Australia national Australian rules football team

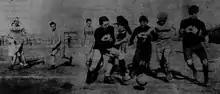
USA schoolboys vs Young Australia. Presidio of San Francisco. 1 October 1911. These unnofficial internationals were supported by Western Australia but not sanctioned by the Australasian Football Council.

Western Australia through the West Australian Football League and its junior Young Australia League organised unsanctioned tours of the US by Australian junior representative teams between 1911 and 1919 reciprocating young American tours of Australia from 1909, resulting in the first international match between the two countries in 1911 (though the teams were composed mostly of West Australians) and helping establish Australian rules football in the United States. For a country with less than a thousand players, USA's junior athletes proved highly competitive against the Australian sides. In 1912, Canada sent a junior touring side to Australia, however the tour was not recognised by the AFC and as such no composite Australian representative side was fielded against them. With the rapid growth in the United States, the AFC's delegate from Western Australia strongly argued for sanctioned tours to both the United States and Canada, however the governing body elected not to. The result was that most competitions outside Australia went into permanent recess by the end of the 1920s. In contrast, the top leagues in Australia were going professional and a widening gap in interstate representative matches would make it almost impossible for other countries to compete.